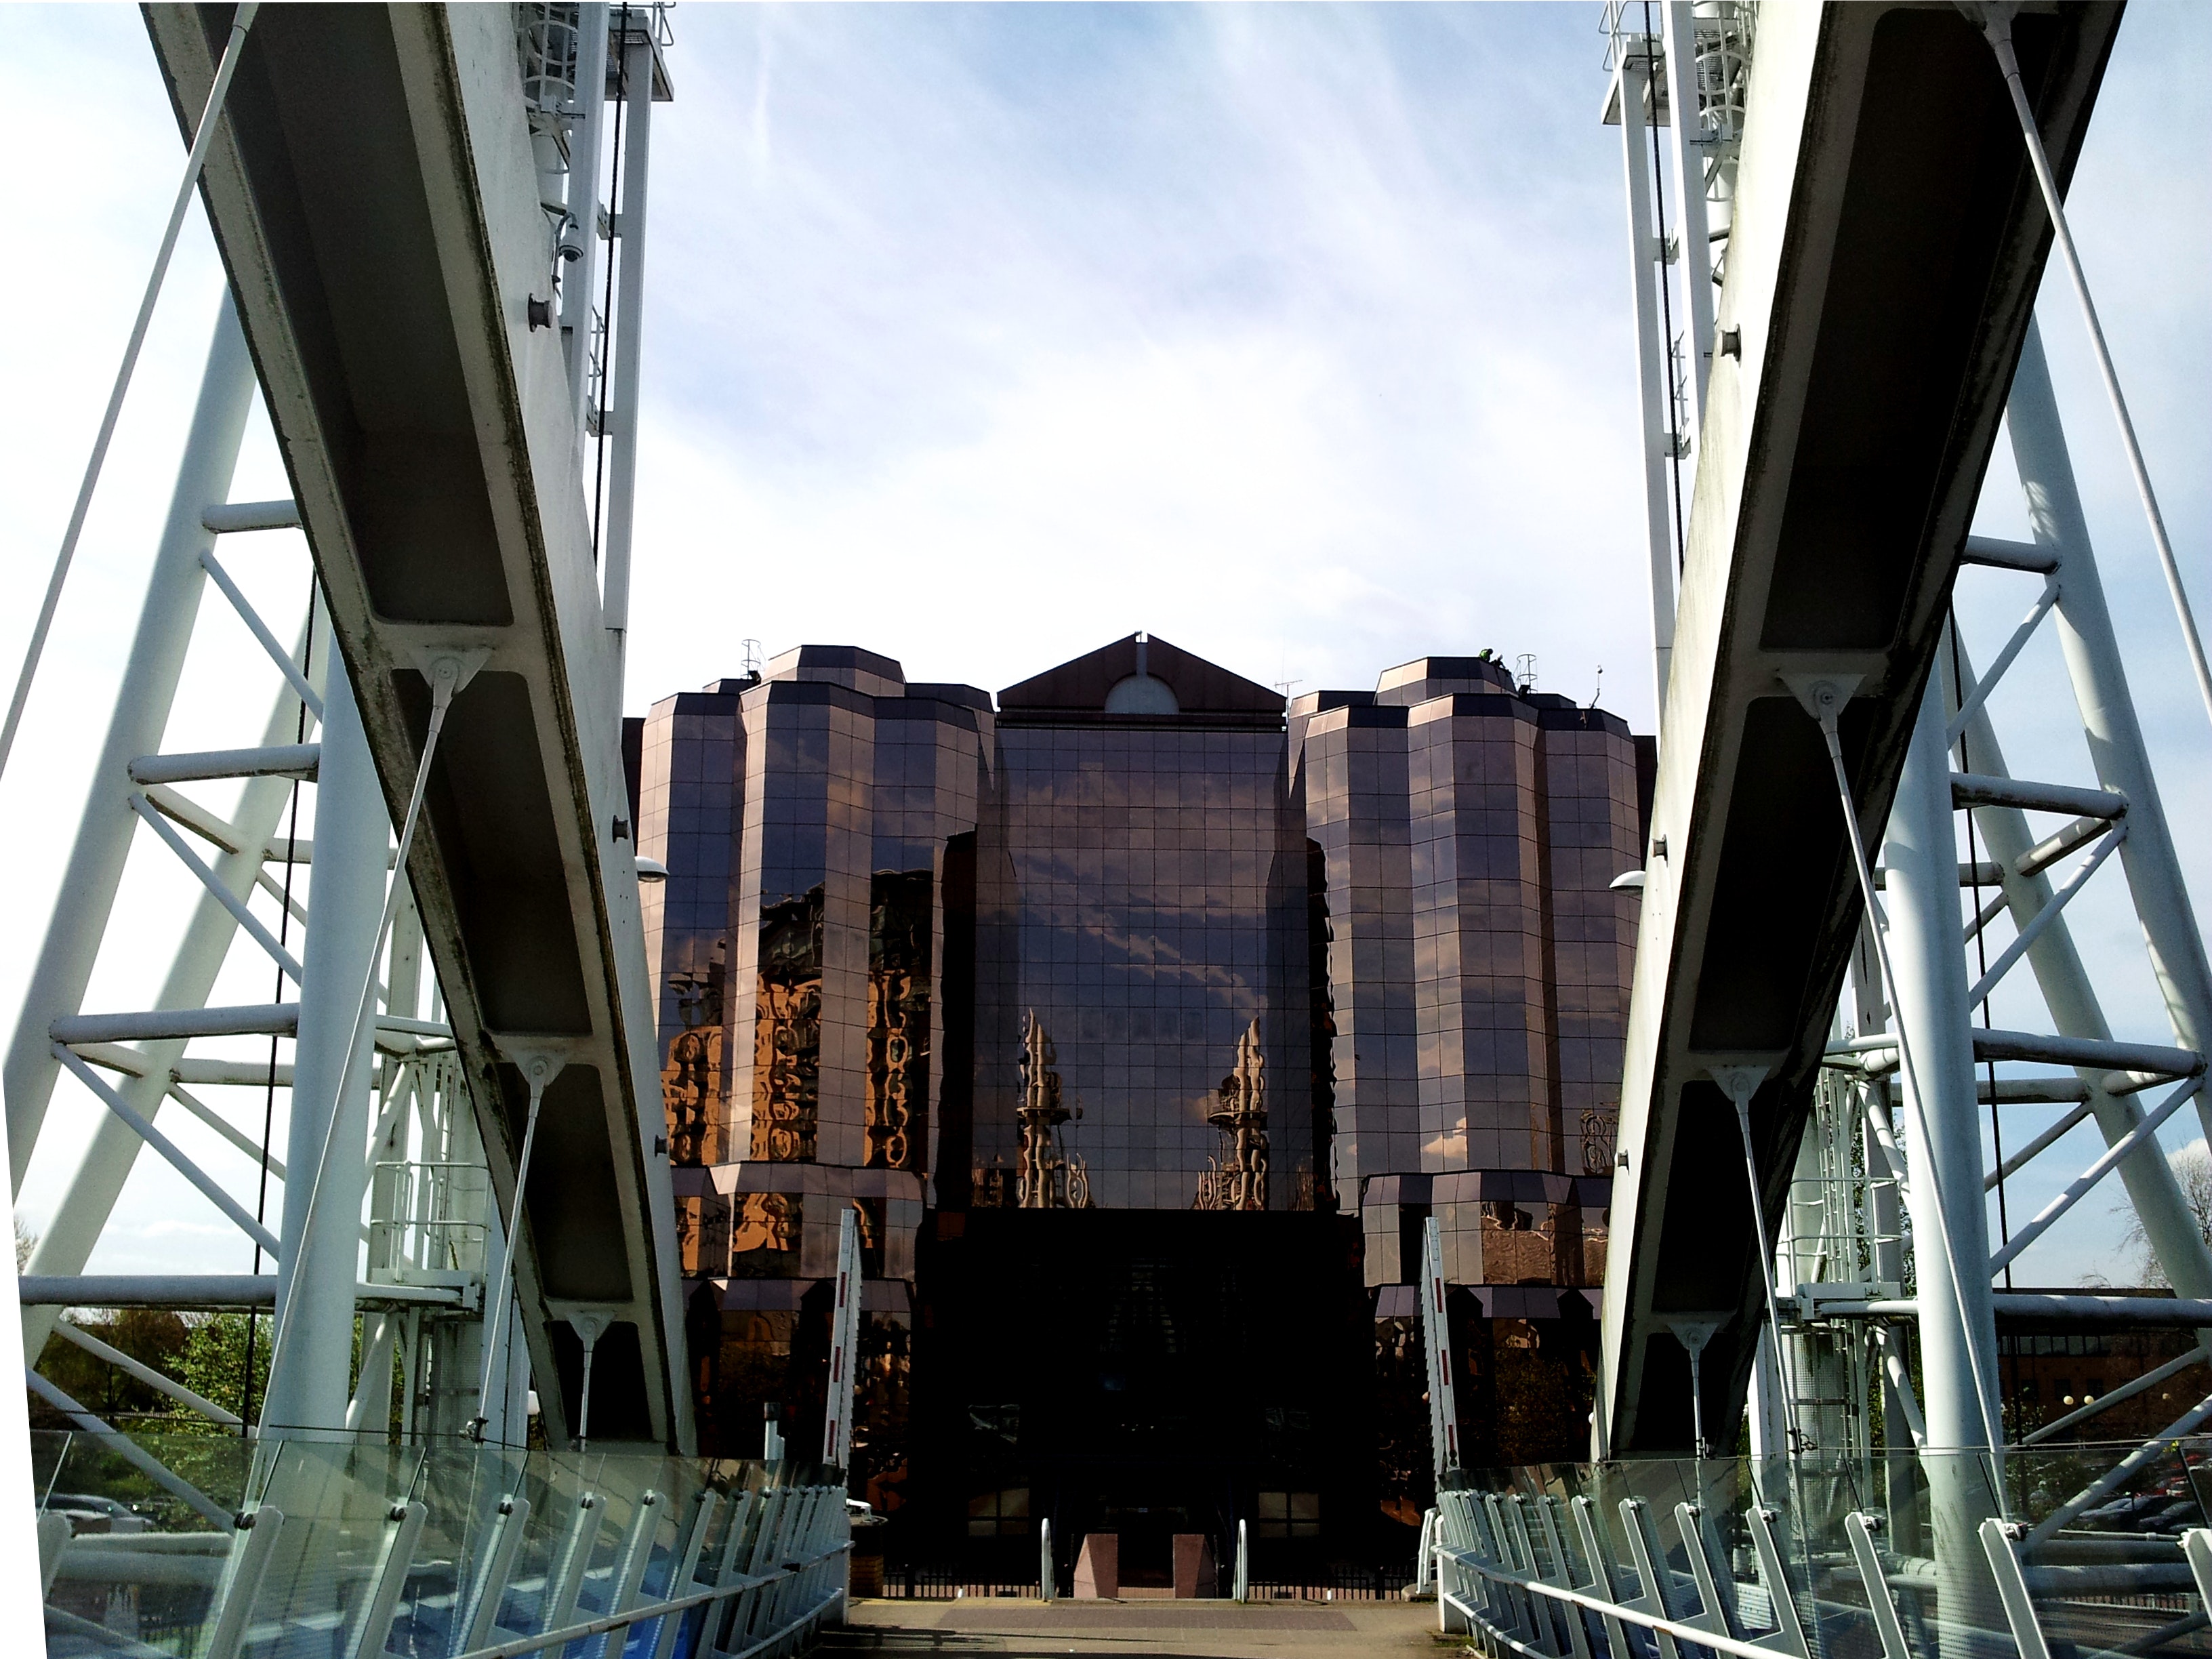
bridge, architecture, metal, truss bridge, steel, industry, nonbuilding structure, construction, building, skyway, city